Niels Hemmingsens Gade 32

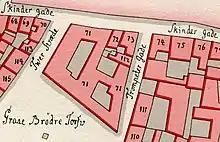
No. 111 seen on a detail from Christian Gedde's map of Frimand's Quarter, 1757.

Klog was some time later married to Johanne Angelberg (1719-1772). She became a widow in 1759. Her property was listed in the new cadastre of 1756 as No. 111.